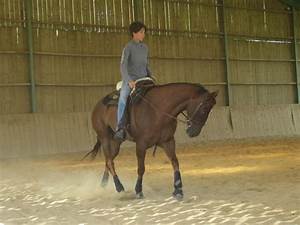
Label: horse